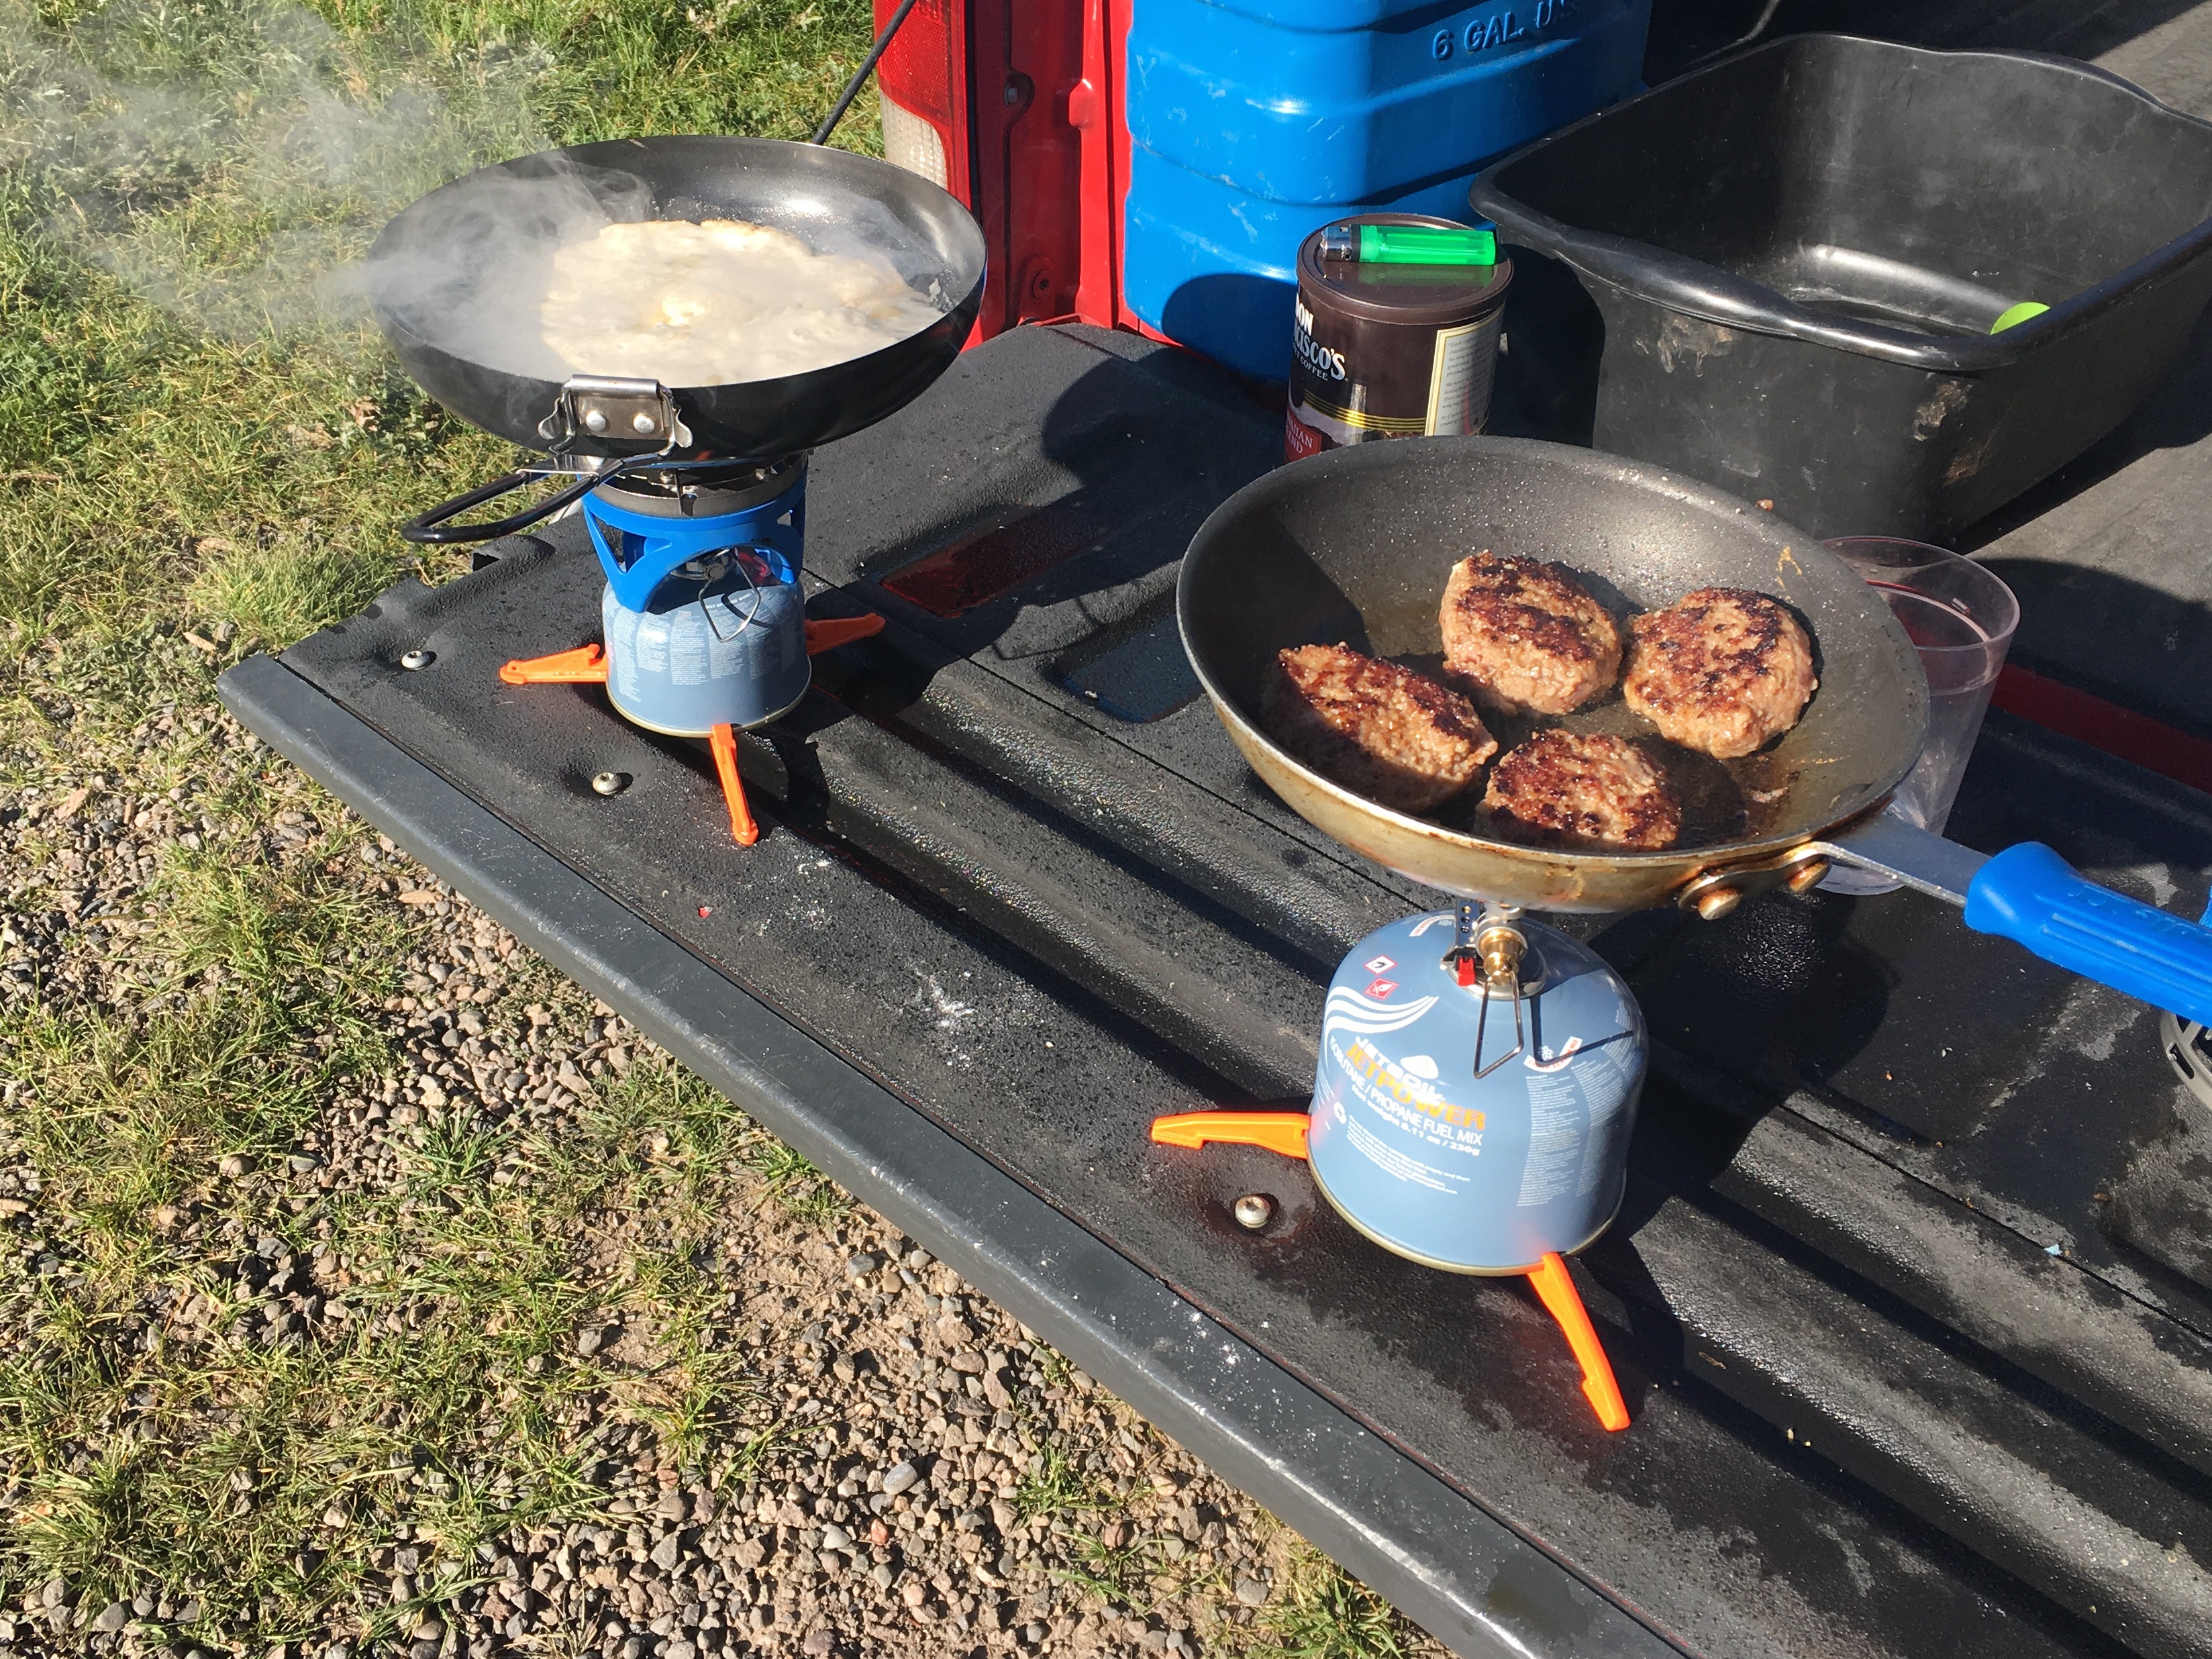
asphalt, food, meat, barbecue, barbecue grill, outdoor grill